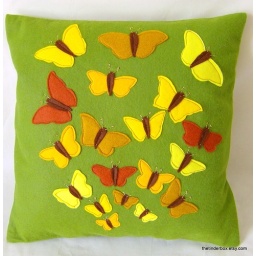
Cloud of Butterflies Pillow in shades of yellow and brown